Bristow Tire Shop

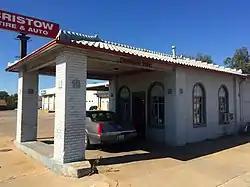

The Bristow Tire Shop, at 115 W. Fourth St. in Bristow, Oklahoma, was built in 1923. It was listed on the National Register of Historic Places in 1995.